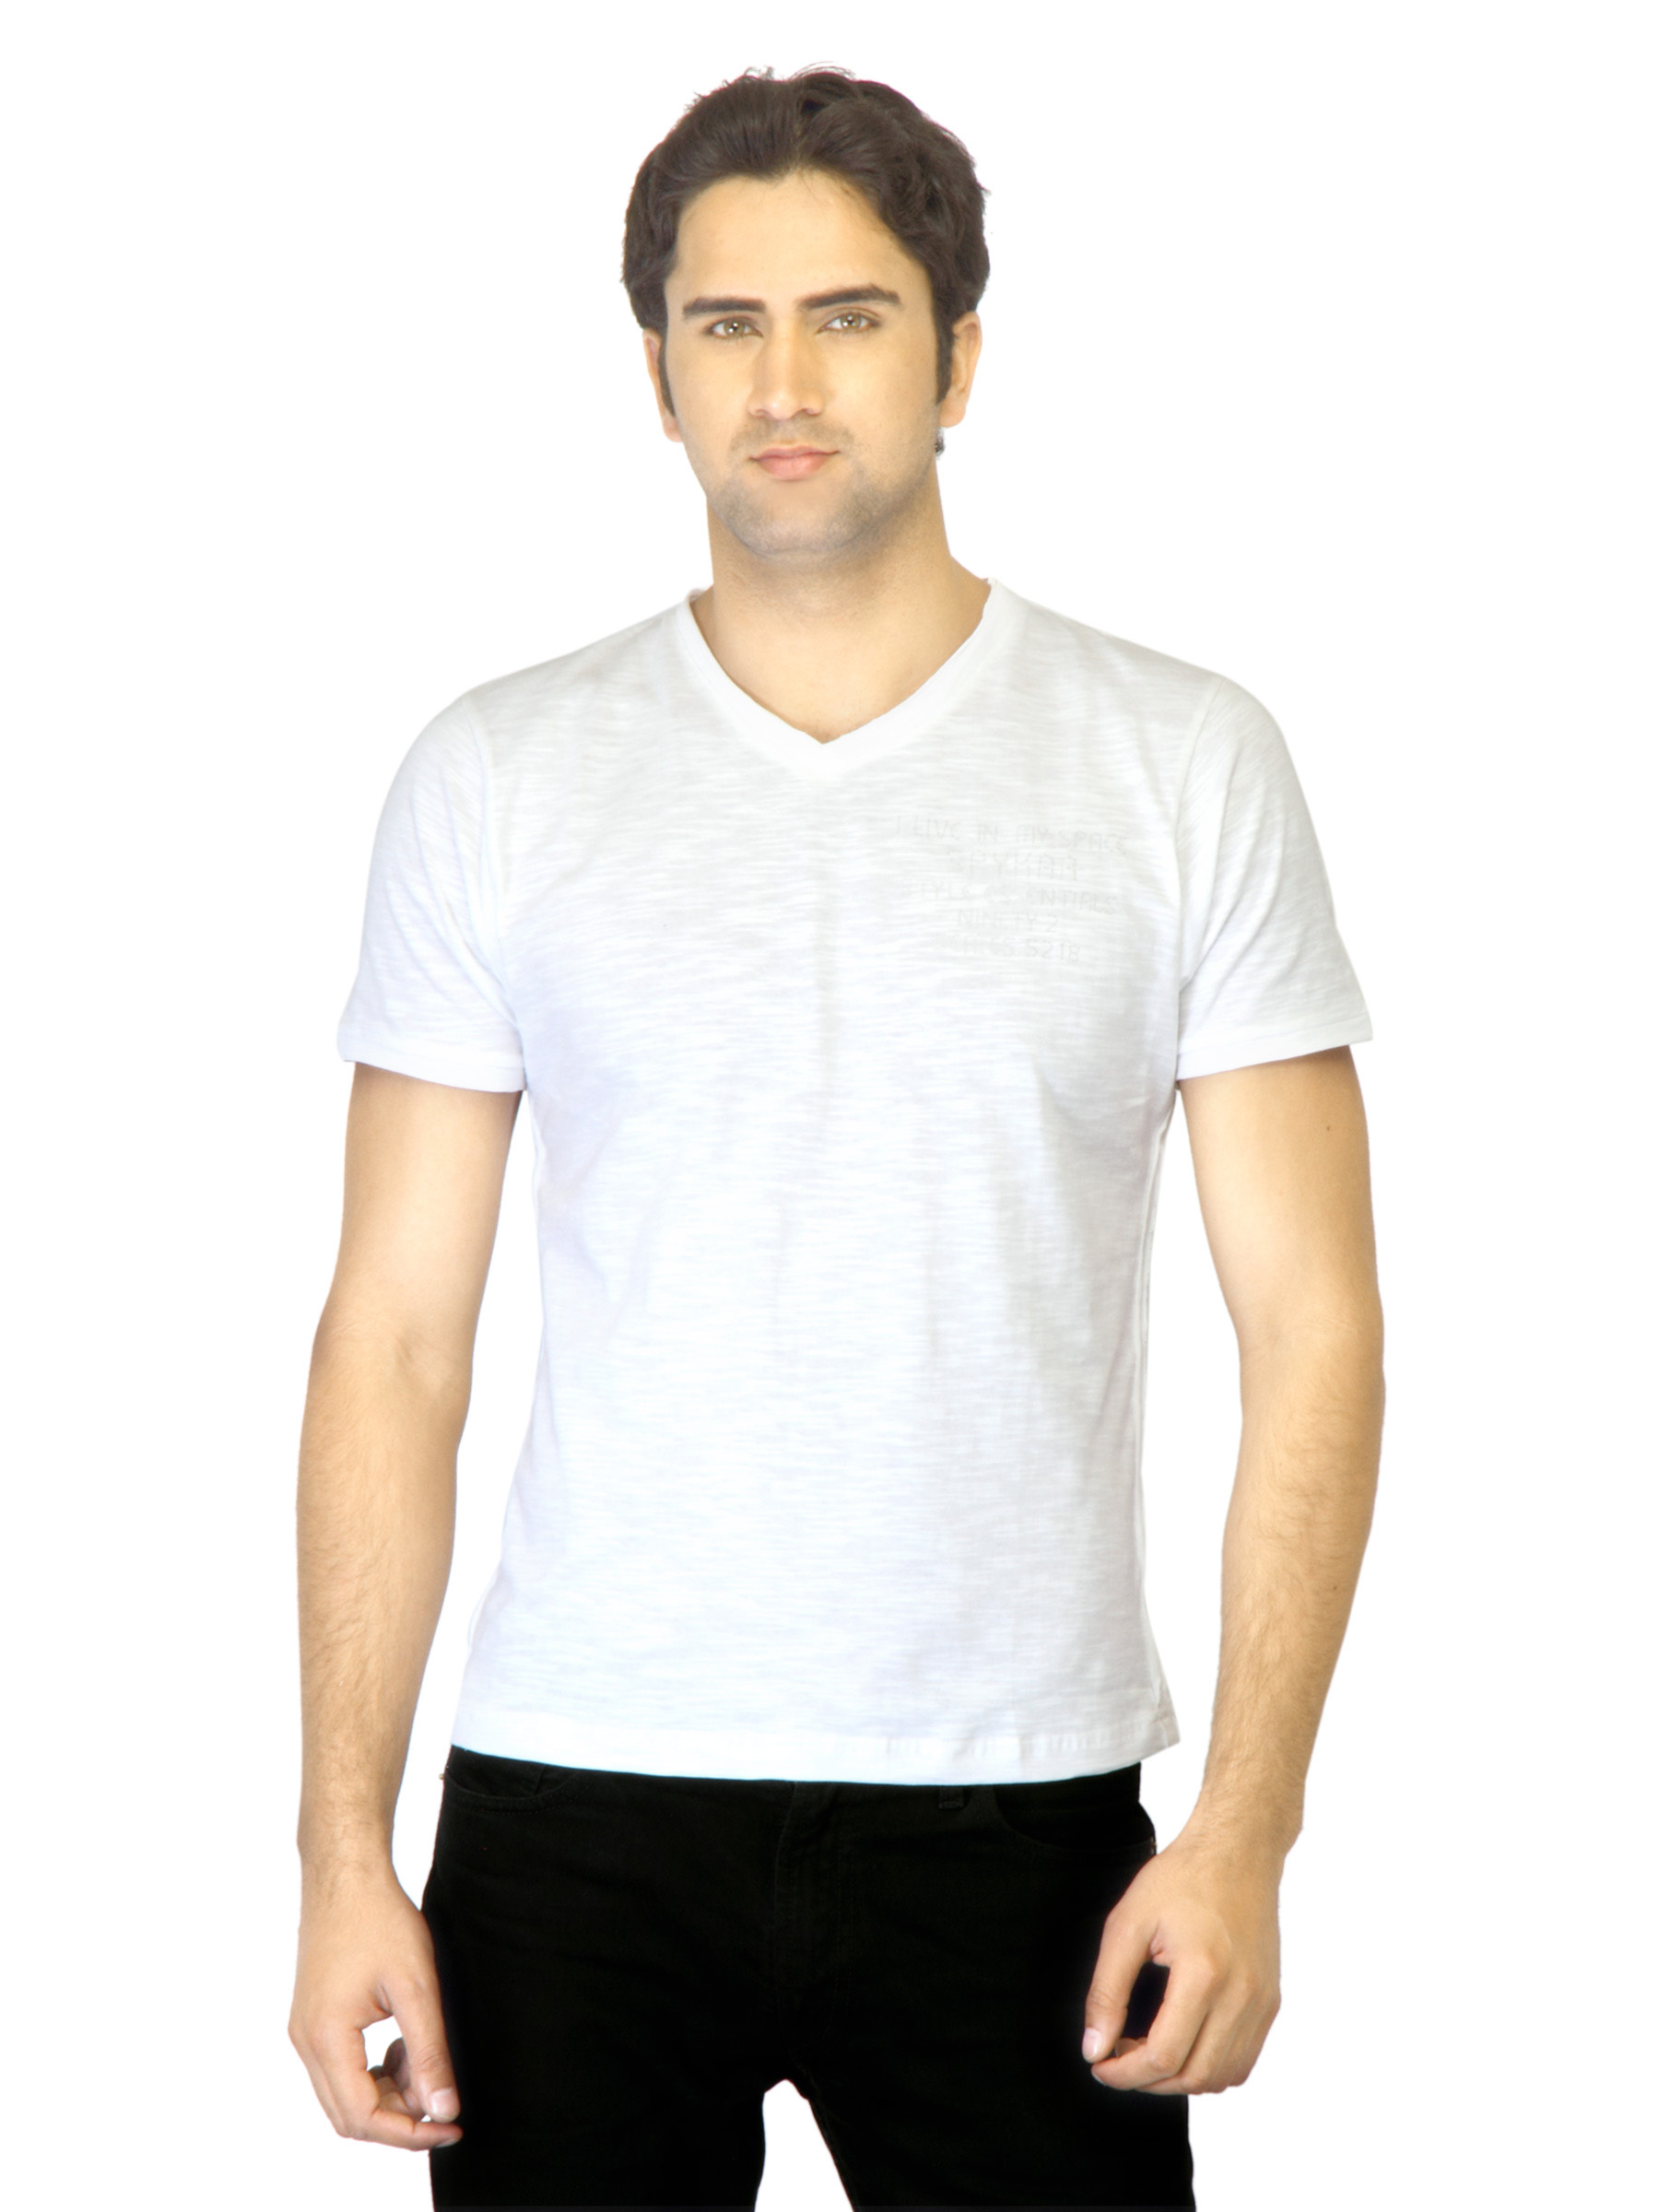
Spykar Men White T-shirt
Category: Apparel / Topwear / Tshirts
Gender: Men
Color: White
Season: Fall 2011
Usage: Casual